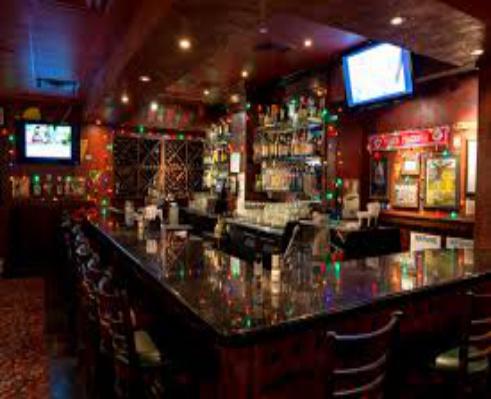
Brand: Buca di Beppo
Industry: Food